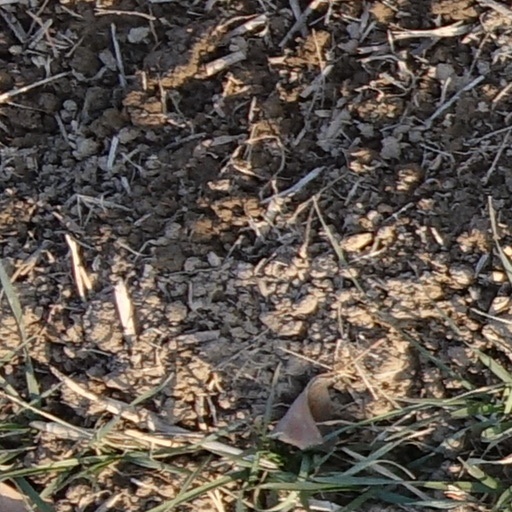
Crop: wheat